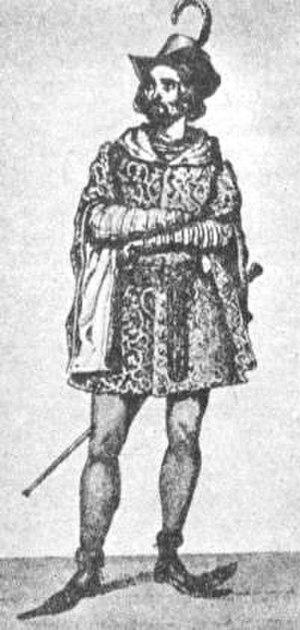
François Louis Couché, dit Couché fils, est un dessinateur et graveur français.